Jake T. Austin

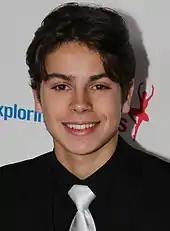
Austin in September 2011

In 2011, Austin voiced the role of Fernando, an orphaned Brazilian boy who is forced to capture exotic birds, in the 20th Century Fox animated musical film "Rio". He reprised the role in the sequel, "Rio 2". He was also in the romantic-comedy film "New Year's Eve", released in December 2011. The following year, he had guest roles on the Lifetime comedy-drama "Drop Dead Diva" as Samuel Forman, a 16-year-old multimillionaire, and on the NBC legal drama series "" as Rob Fisher, the boyfriend of a girl whose family is murdered.